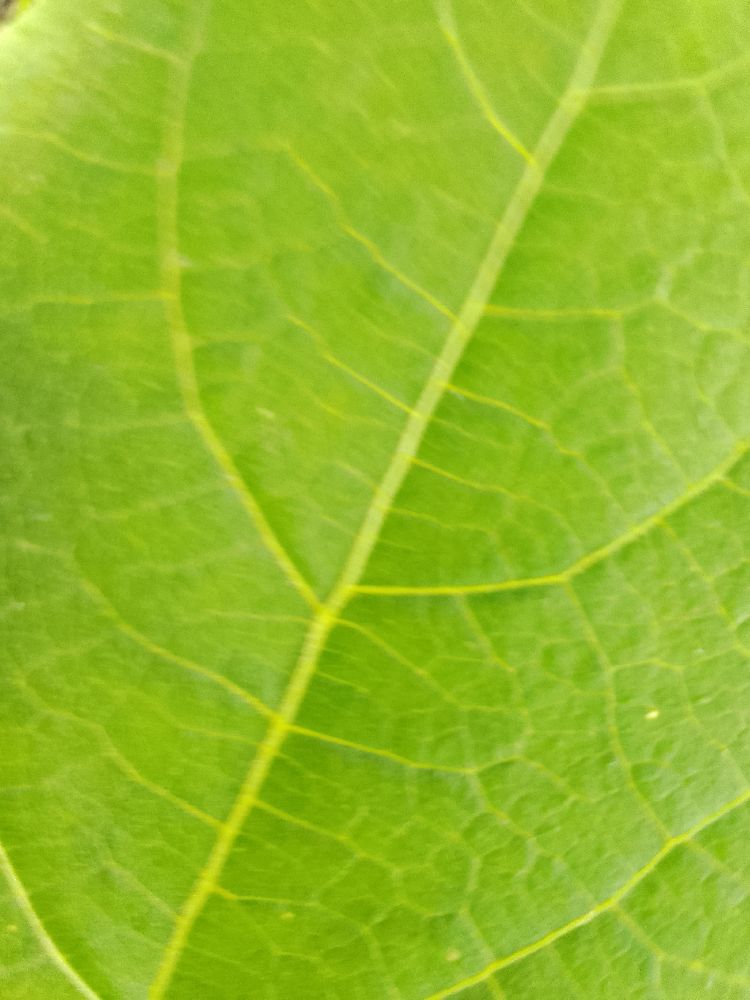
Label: healthy